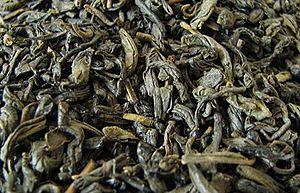
Le Chun Mee est un thé vert populaire. Il semble poudreux et est généralement plus acide et moins sucré que d'autres thés verts. À l'origine, le thé Chun Mee ne poussait que dans la province chinoise du Jiangxi. Aujourd'hui, il est également produit dans d'autres provinces.